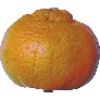
Label: mandarine